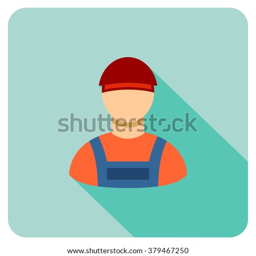
worker long shadow glyph icon .